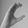
ASL letter: C